History of Wisconsin

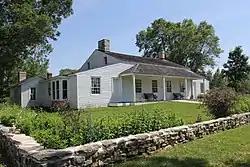
French-Canadian voyageur Joseph Roi built the Tank Cottage in Green Bay in 1776. Located in Heritage Hill State Historical Park, it is the oldest standing building from Wisconsin's early years and is listed on the National Register of Historic Places.

Nicolas Perrot, French commander of the west, established Fort St. Nicholas at Prairie du Chien, Wisconsin in May, 1685, near the southwest end of the Fox-Wisconsin Waterway. Perrot also built a fort on the shores of Lake Pepin called Fort St. Antoine in 1686, and a second fort, called Fort Perrot, on an island on Lake Peppin shortly after. In 1727, Fort Beauharnois was constructed on what is now the Minnesota side of Lake Pepin to replace the two previous forts. A fort and a Jesuit mission were also built on the shores of Lake Superior at La Pointe, in present-day Wisconsin, in 1693 and operated until 1698. A second fort was built on the same site in 1718 and operated until 1759. These were not military posts, but rather small storehouses for furs.